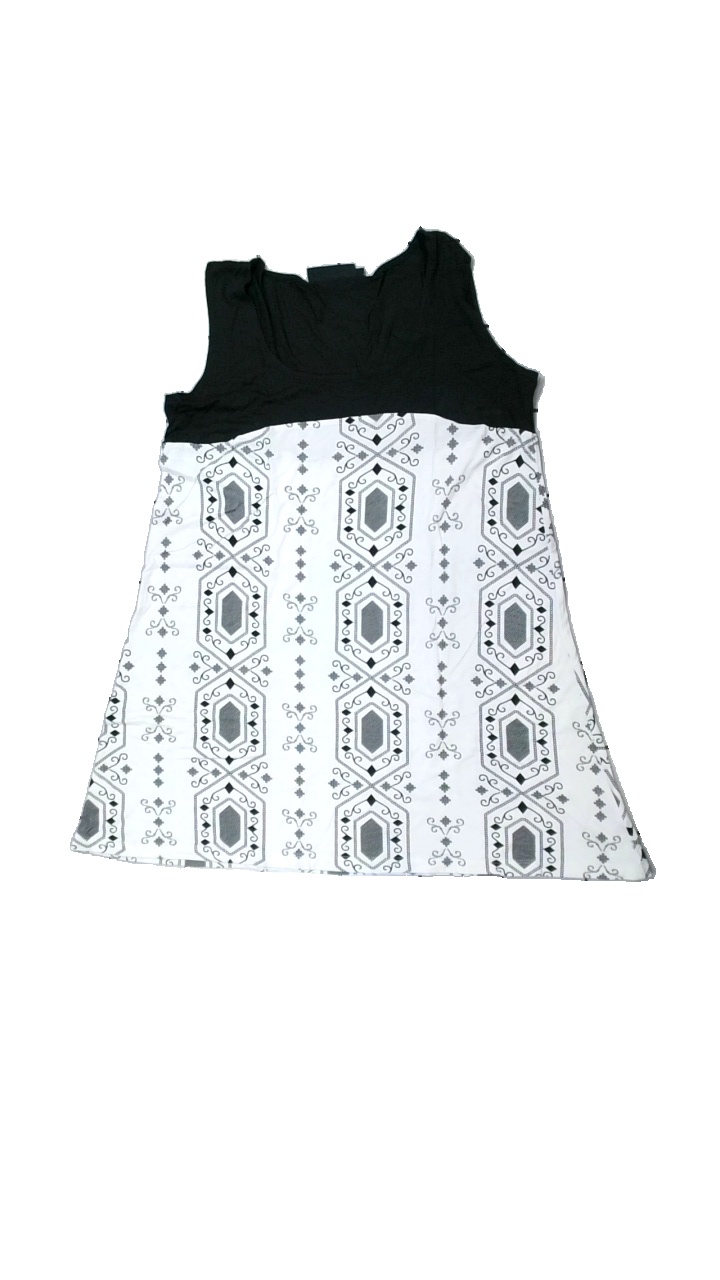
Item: Tunic (Ladies)
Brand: Kappahl
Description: tunika med geometriska mönster, fläck på sidan
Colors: Black, White
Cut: Regular
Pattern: Geometric print
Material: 100% viscose
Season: All
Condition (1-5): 3
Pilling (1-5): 5
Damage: fläck
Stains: Major
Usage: Export
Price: <50